1998 China floods

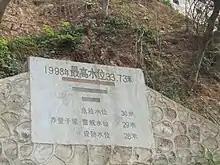
A plaque commemorating the floods

The 1998 China floods (1998年中国洪水) lasted from middle of June to the beginning of September 1998 in China at the Yangtze River as well as the Nen River, Songhua River and the Pearl River.